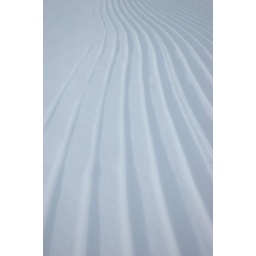
Grooves cut in the snow by a machine that smoothes the road to the runway.